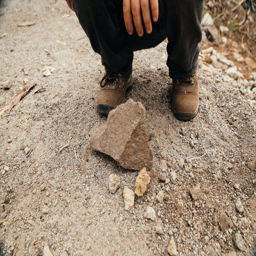
person collects rocks and sticks at every stop , and we promised we 'd take pictures of all of them so he can remember them forever :) .